Happy Valley, Hong Kong

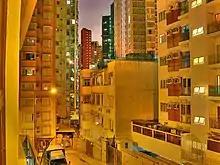
Housing estates

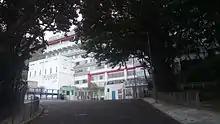
Lycée Français International Victor Segalen Blue Pool Road Campus

Happy Valley is in Primary One Admission (POA) School Net 12. Within the school net are multiple aided schools (operated independently but funded with government money) and the following government schools: Hennessy Road Government Primary School and Sir Ellis Kadoorie (Sookunpo) Primary School.